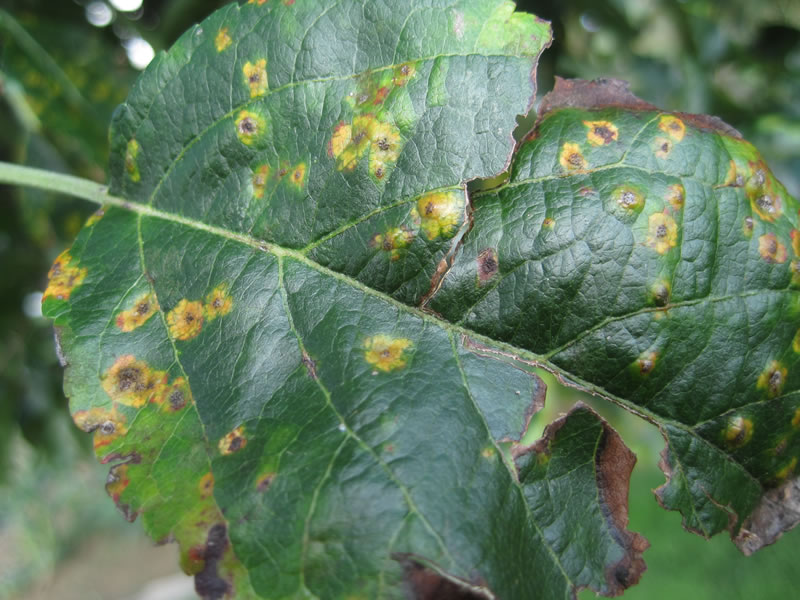
Plant: Apple
Disease: apple rust